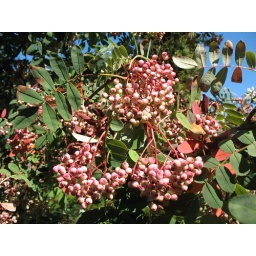
A branch and berries of a mountain ash tree growing in the UBC Botanical Garden.September 2006.